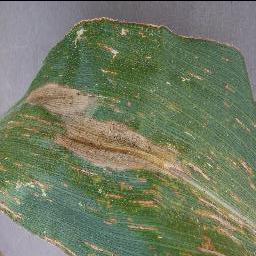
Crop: corn
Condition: (maize)_cercospora_spot_gray_spot